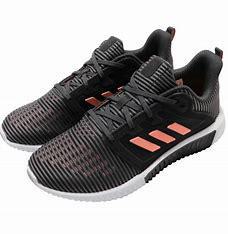
Brand: adidas
Model: Climacool Vent